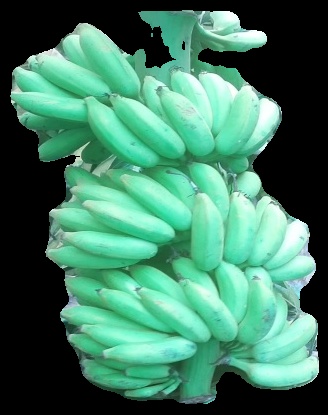
Variety: elakki-bale
Grade: grade1